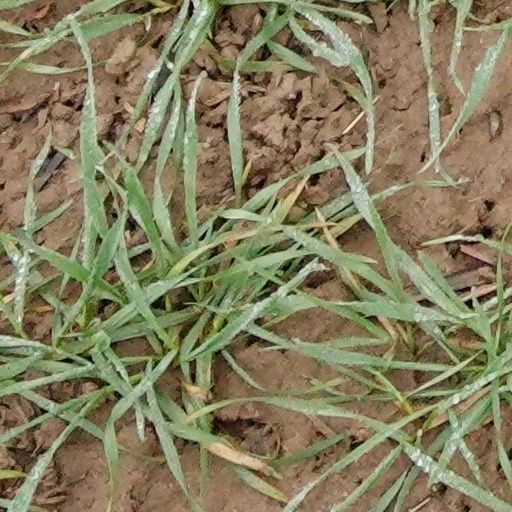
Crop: wheat